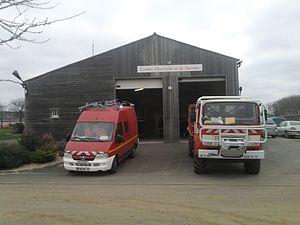
Centre de secours de Mézeray (72)
Mézeray est une commune française, située dans la région Pays de la Loire, dans le département de la Sarthe et dans le canton de Malicorne-sur-Sarthe. La commune de Mézeray était rattachée depuis le 16 décembre 1994 à la communauté de communes du Pays Malicornais. Après la dissolution de cette dernière au 1ᵉʳ janvier 2014, la commune fait partie, depuis cette même date, de la communauté de communes du Val de Sarthe.